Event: Ecuador Earthquake
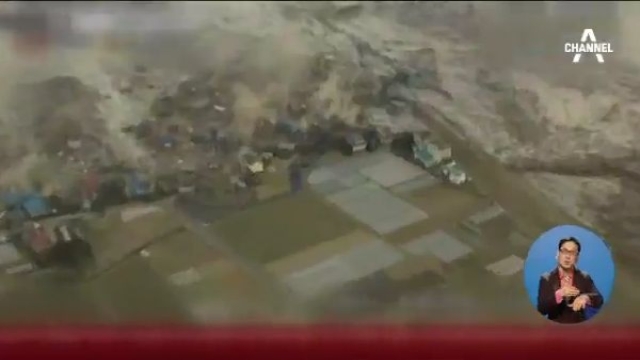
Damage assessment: damage